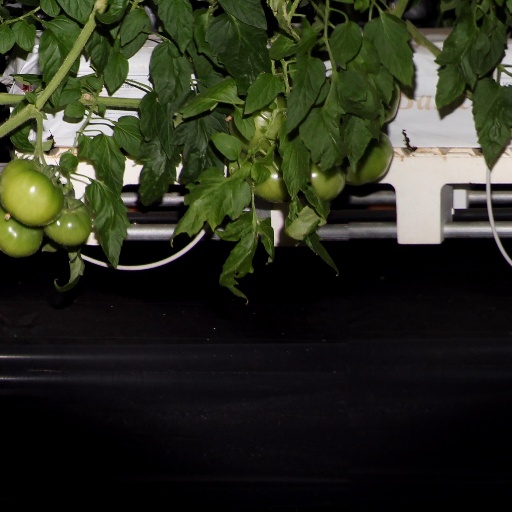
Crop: tomato